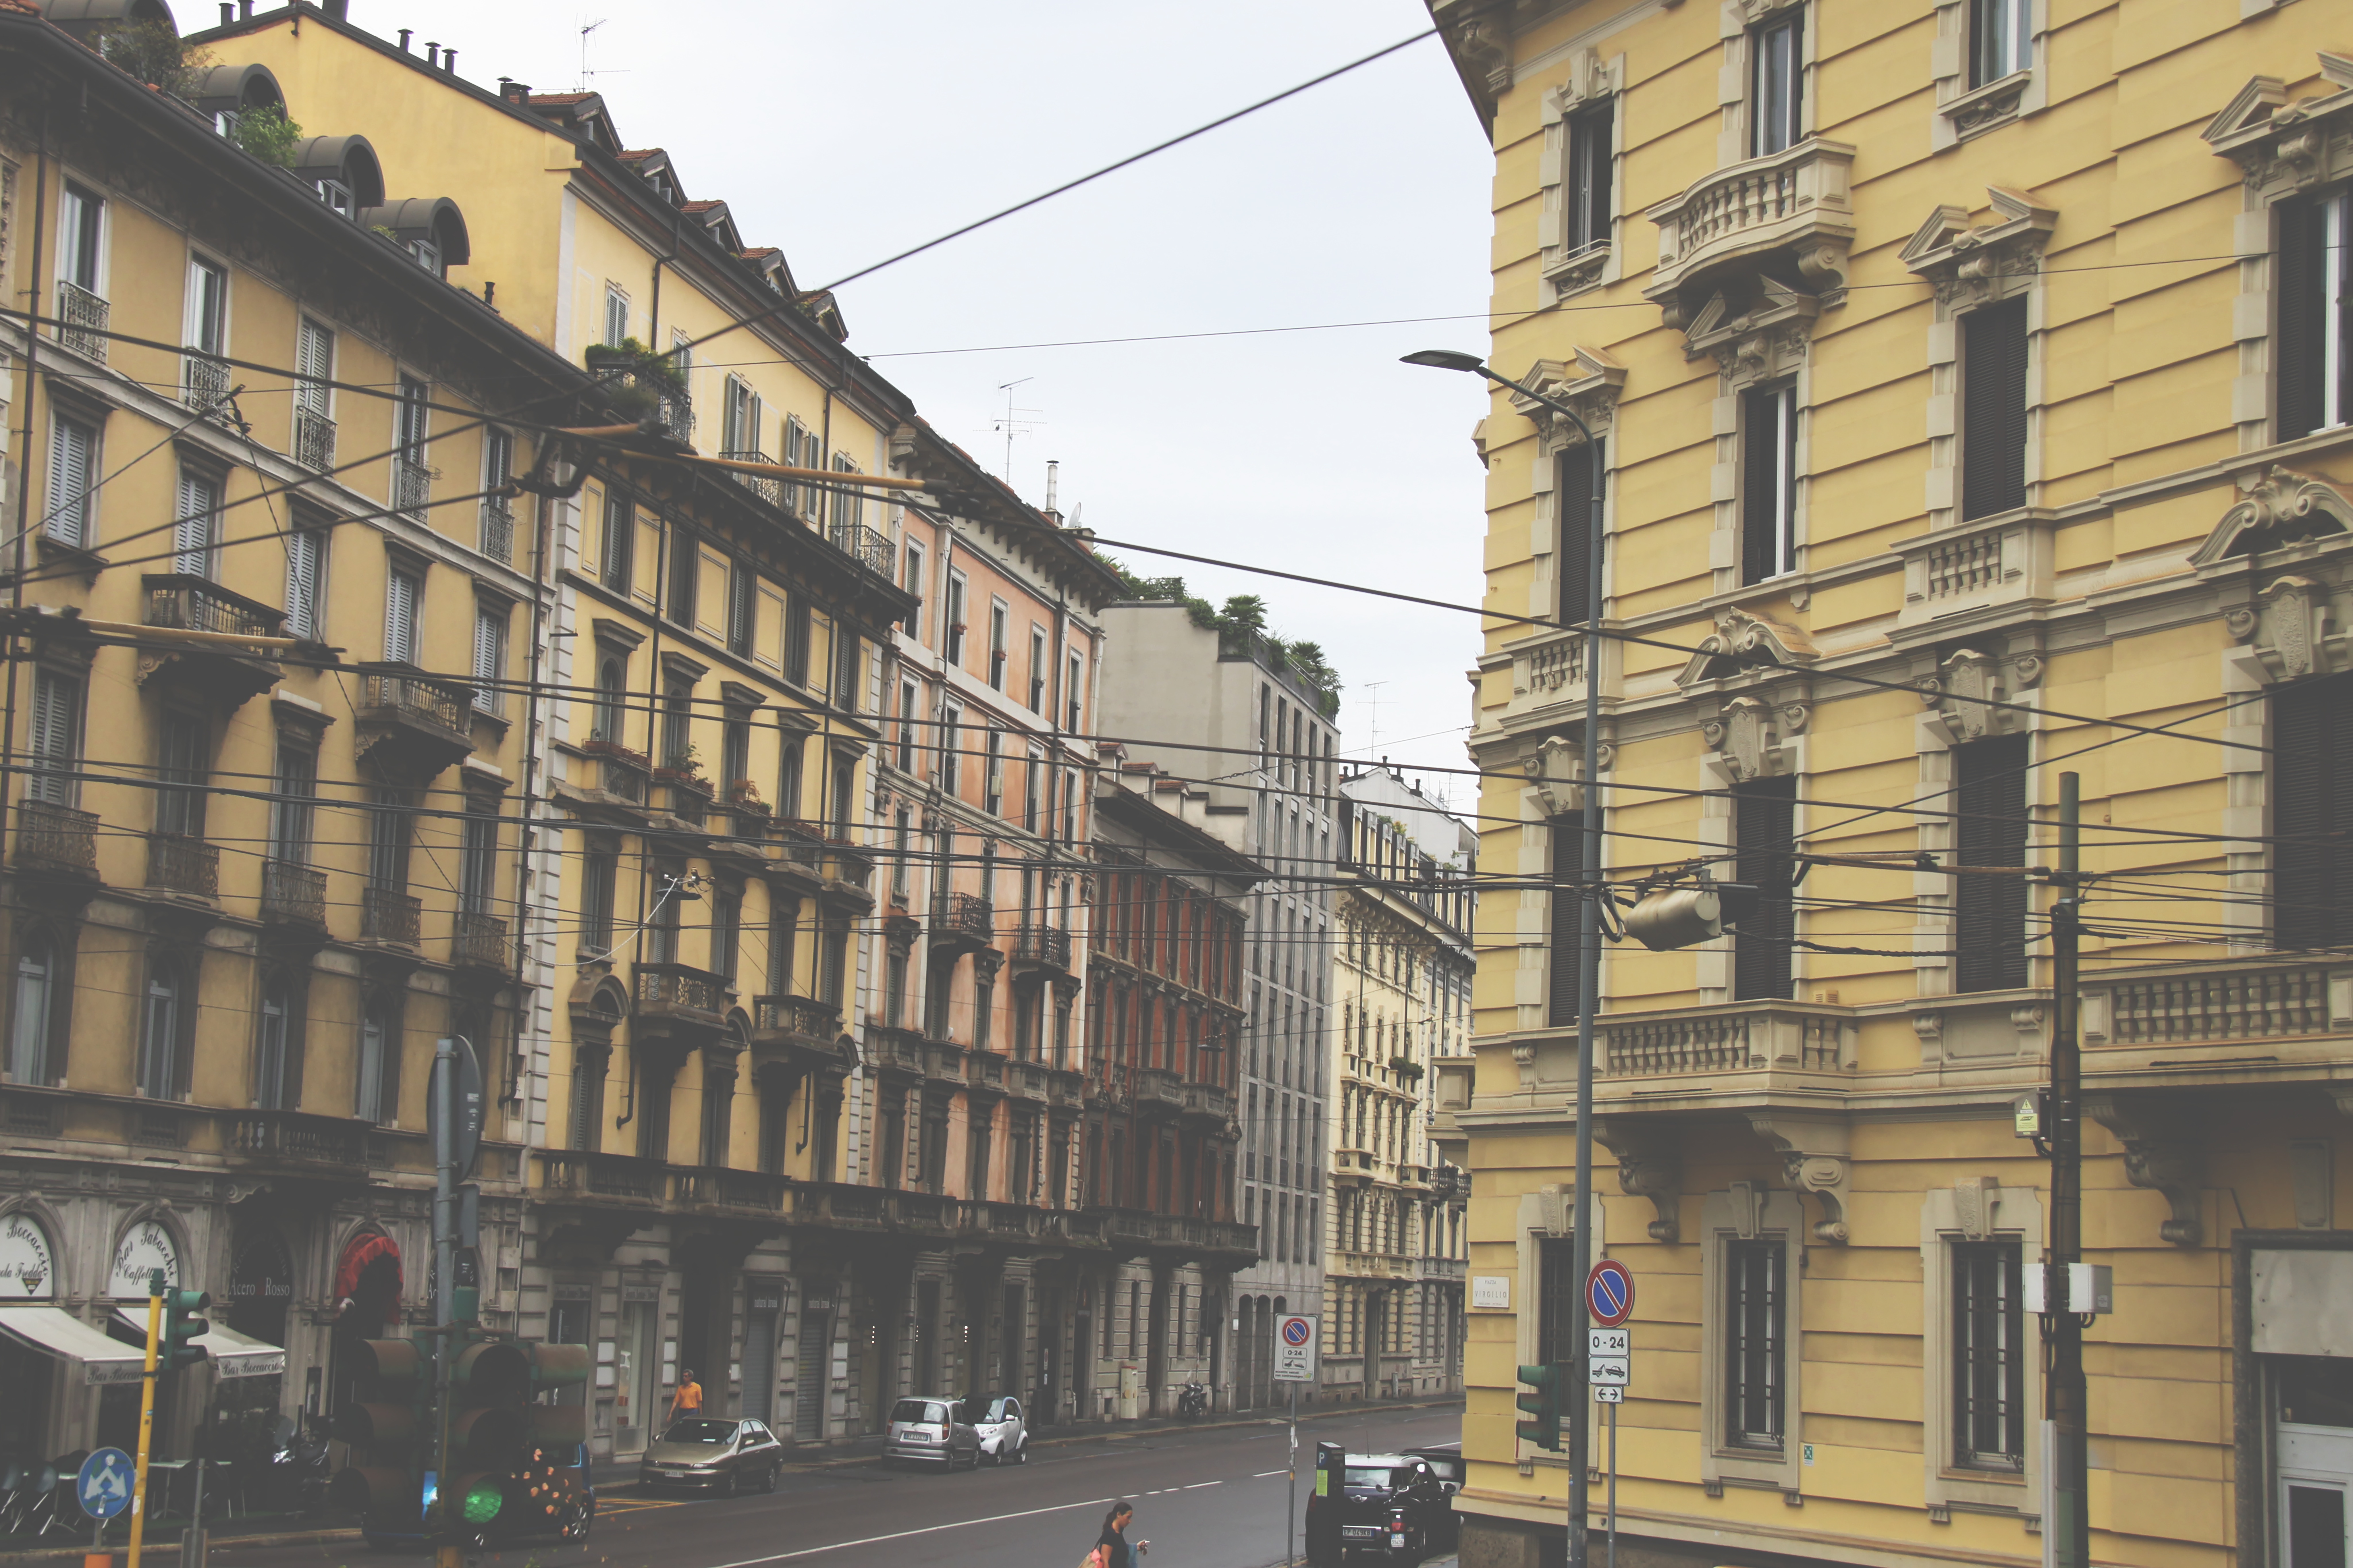
architecture, road, street, town, alley, city, cityscape, downtown, facade, lane, infrastructure, neighbourhood, urban area, residential area, human settlement